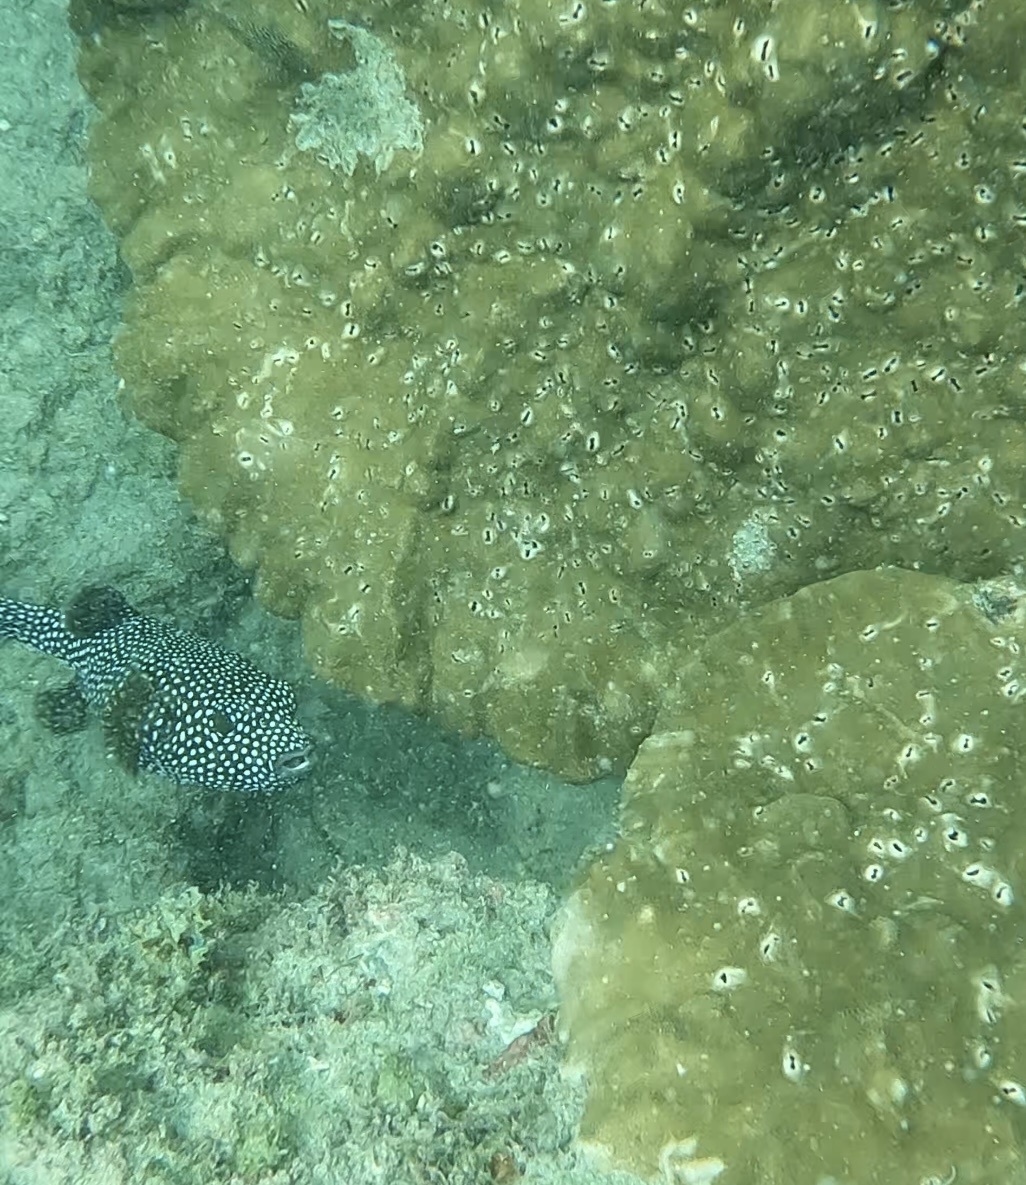
Arothron meleagris (Guineafowl Puffer)